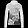
Label: Pullover